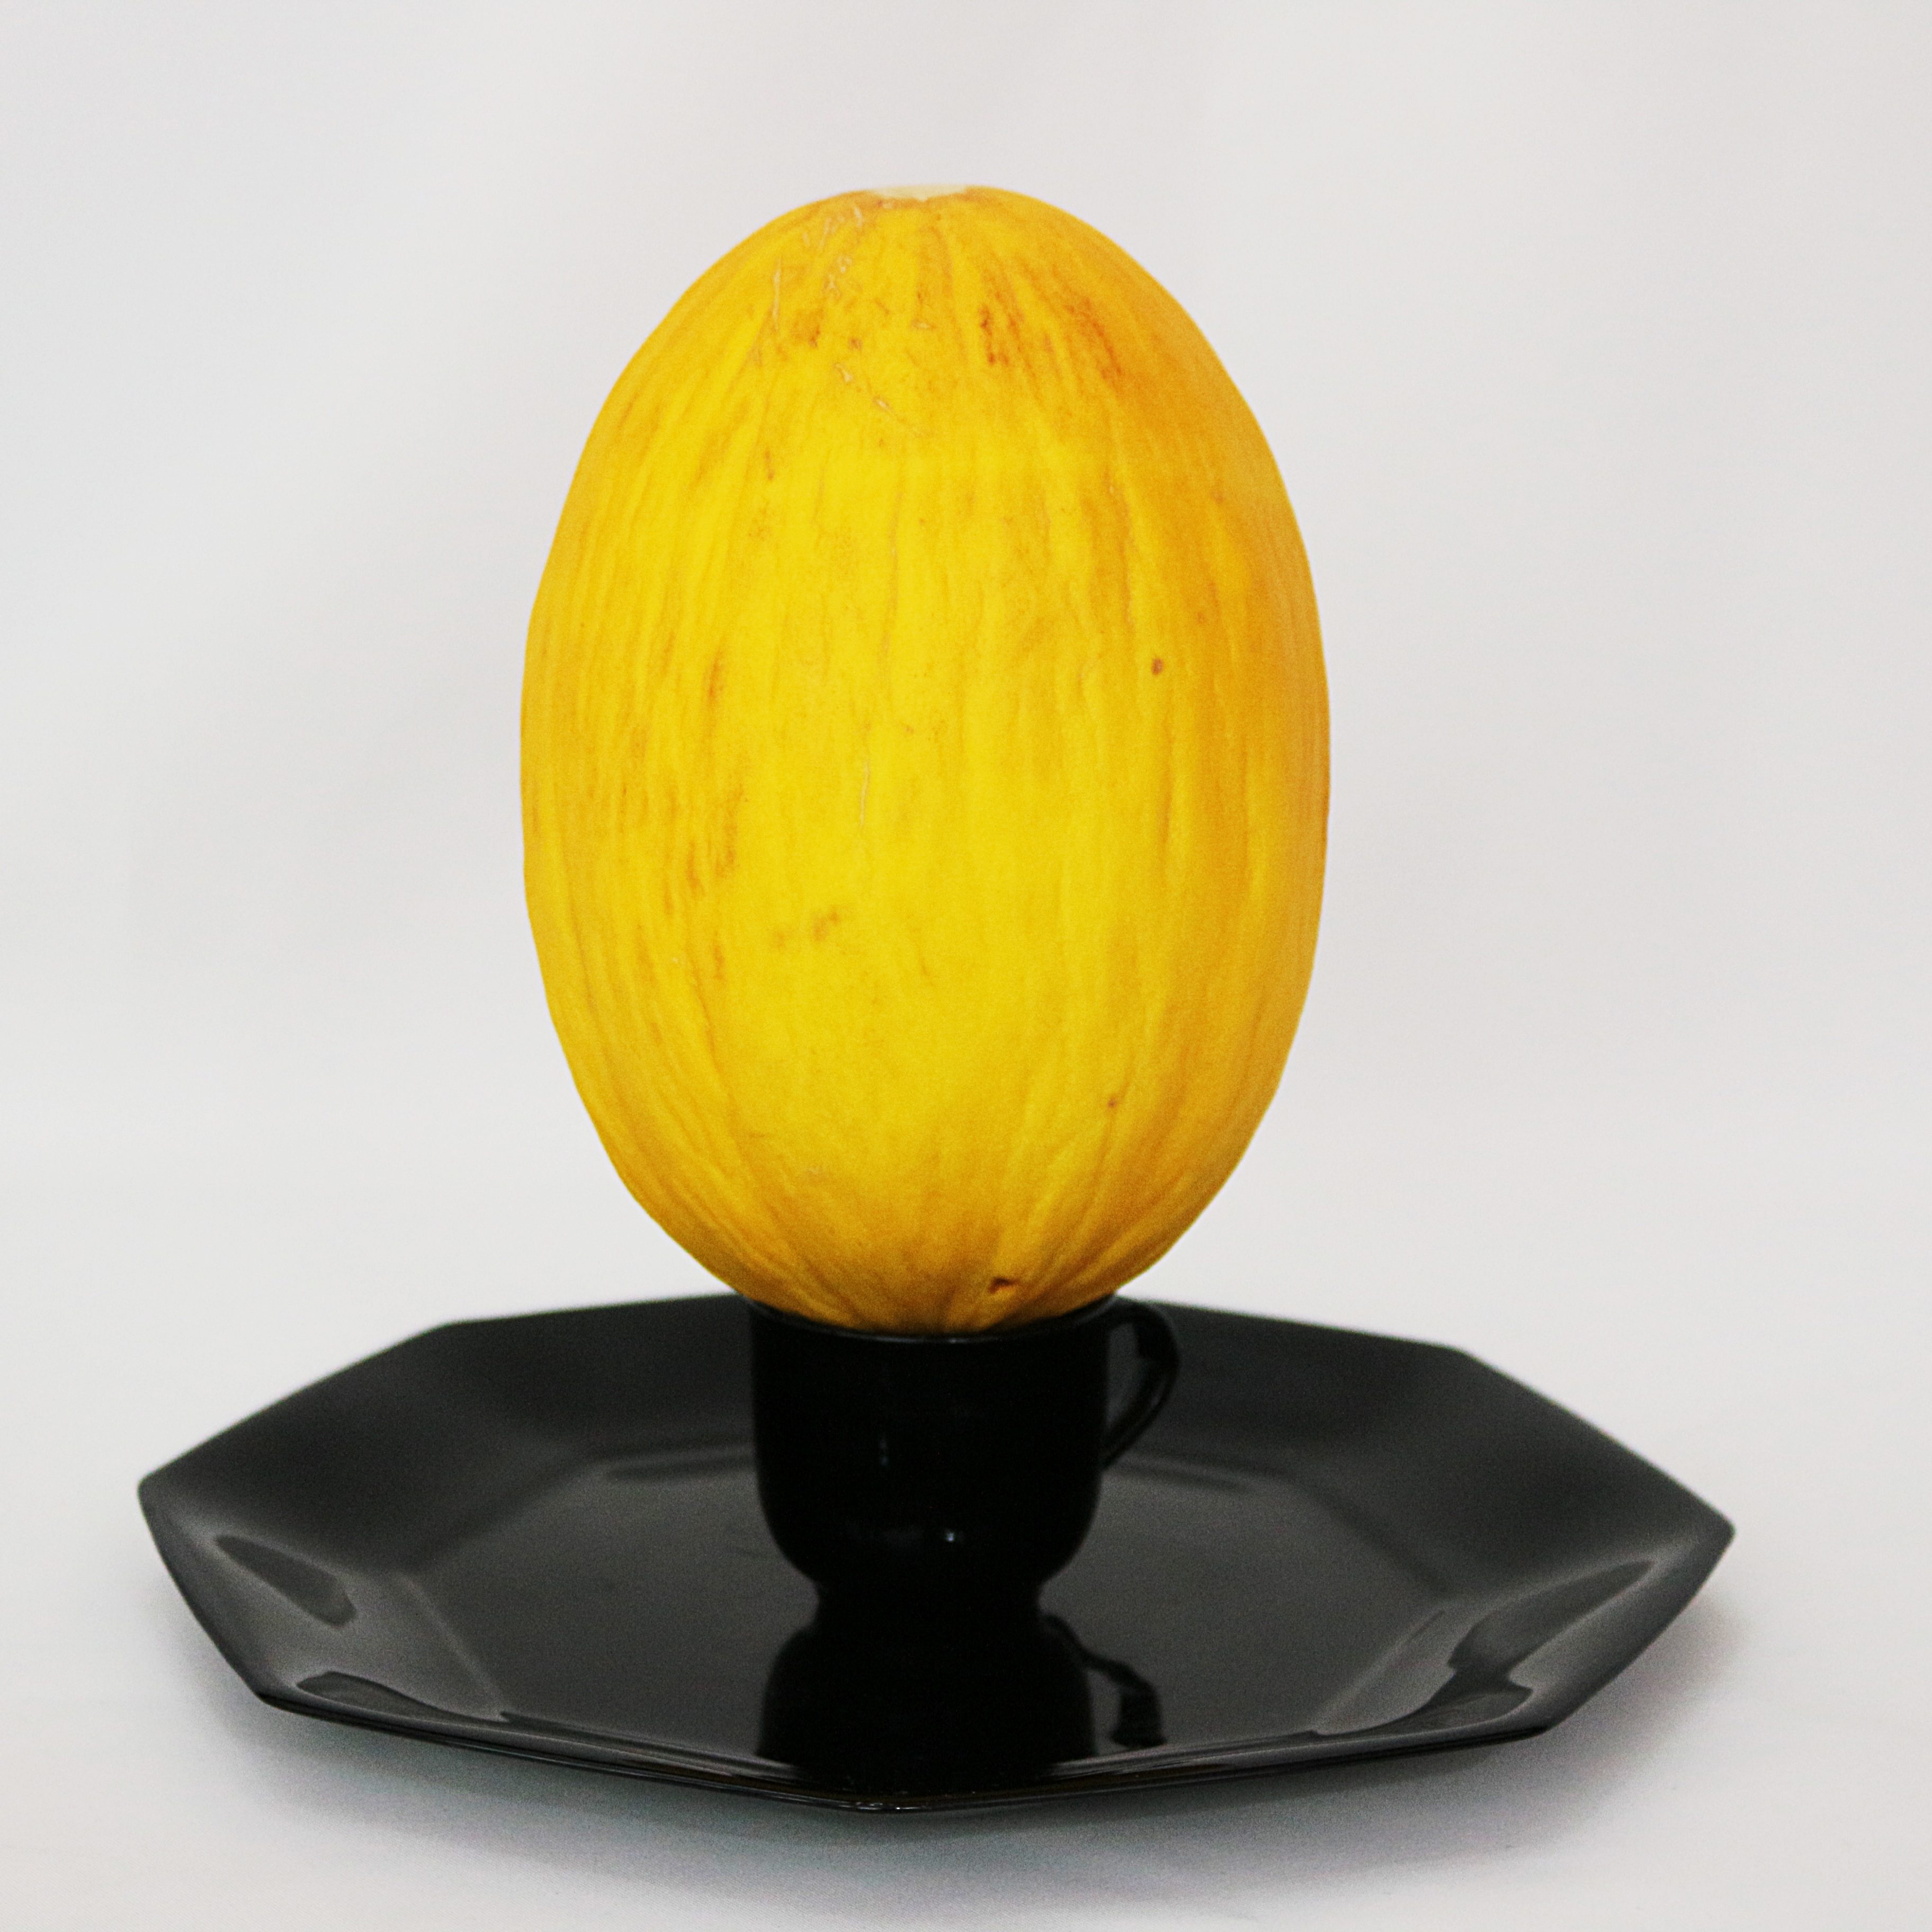
fruit, flower, glass, vase, food, produce, lamp, yellow, lighting, power, sphere, melon, canary